Jonathan Westphal

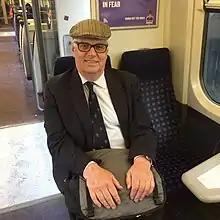
Jonathan Westphal, June 2016

Jonathan Westphal (born 1951) is a philosopher working on the philosophy of mind, metaphysics, philosophy of science, logic and philosophy of language and aesthetics. He was a pioneer in the philosophy of color. More recently he has become interested in issues in the philosophy of time, and in the understanding of human freedom. In the history of philosophy, he has worked mostly on Wittgenstein and Leibniz. He lives in Eastbourne, East Sussex, and works as a private tutor in philosophy.